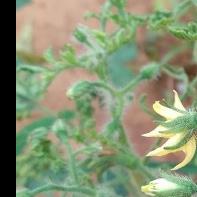
Crop: Tomato
Condition: virosis-d